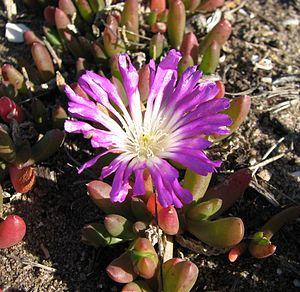
Disphyma N.E.Br. est un genre de plante de la famille des Aizoaceae.